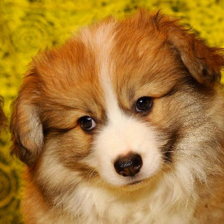
Label: animals